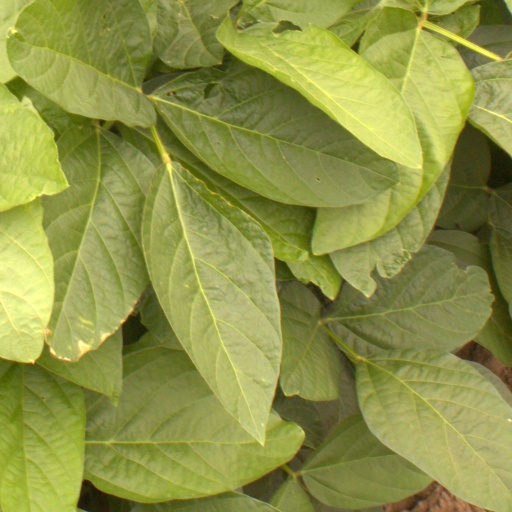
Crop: soybean